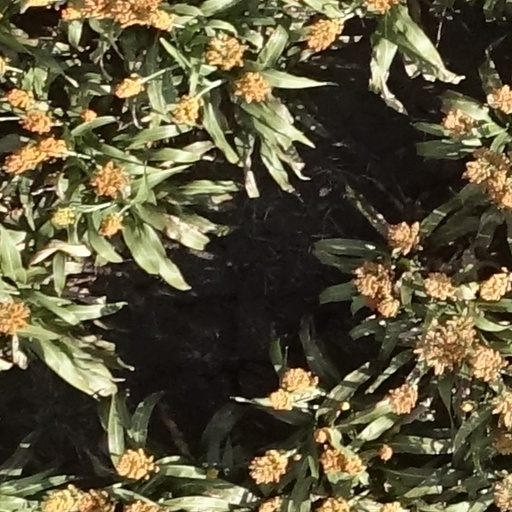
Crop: sorghum